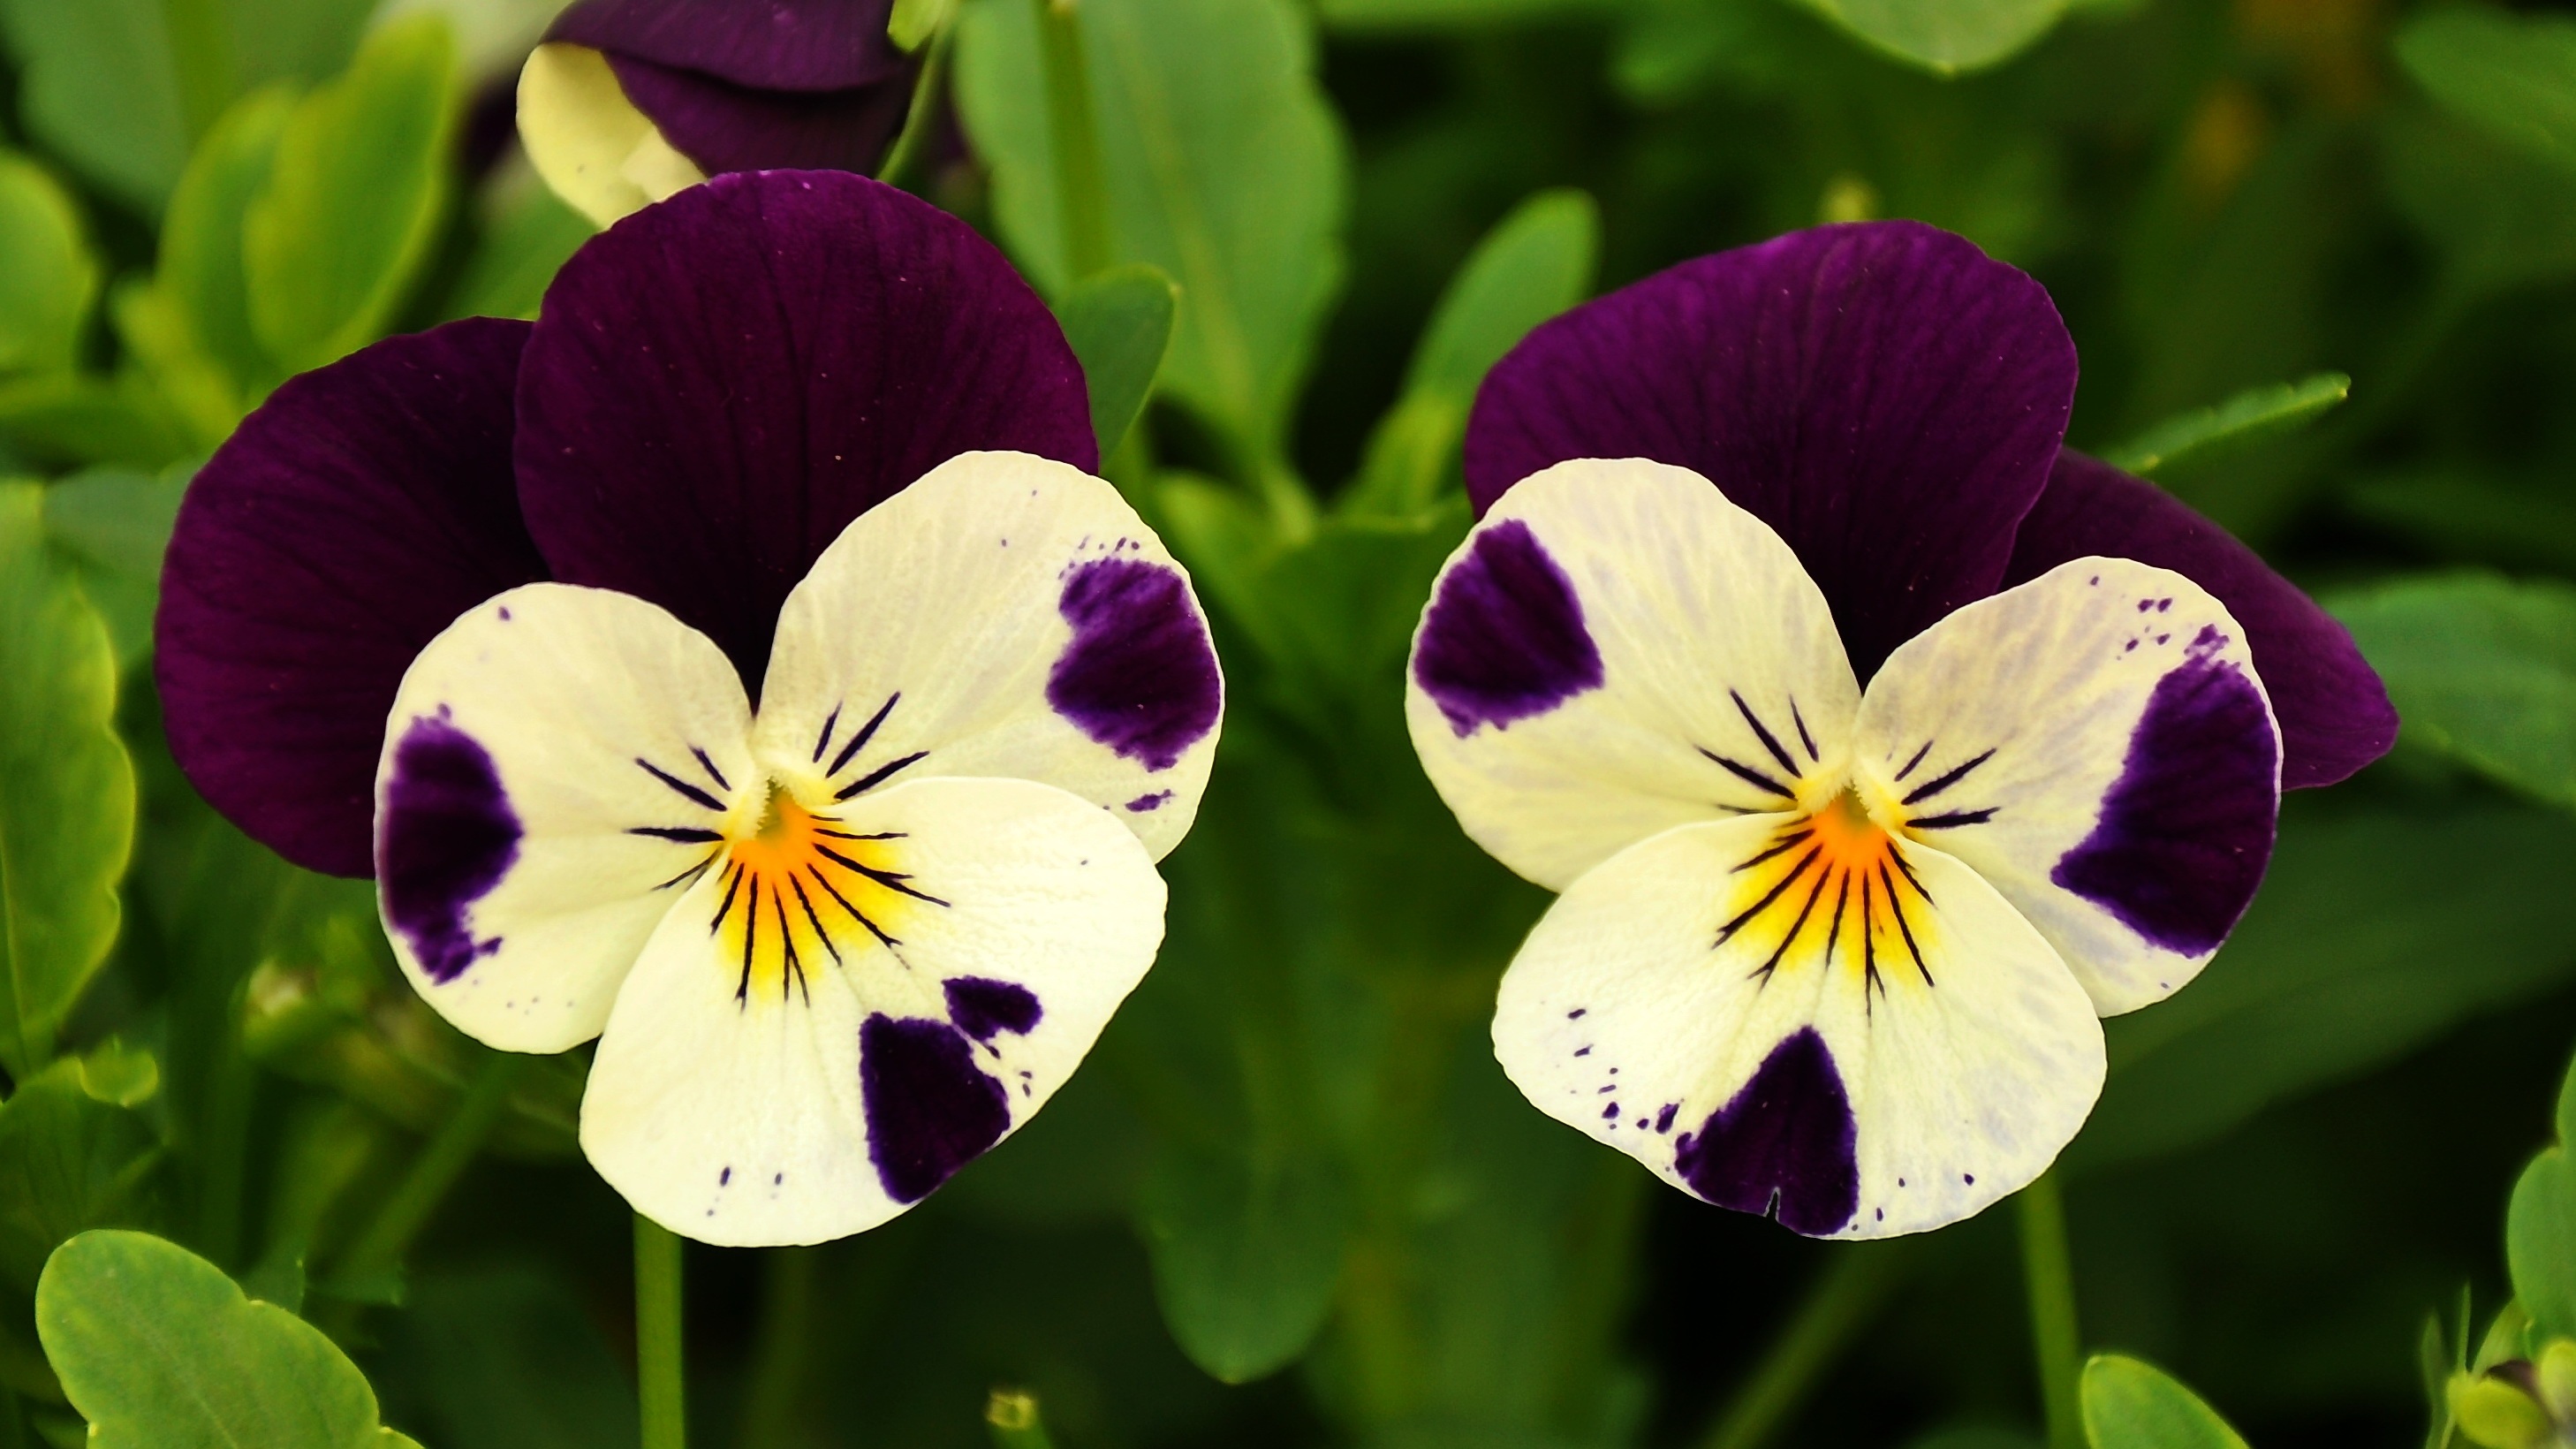
plant, flower, petal, botany, flora, wildflower, eye, flower garden, viola, macro photography, pansy, flowering plant, annual plant, land plant, violet family